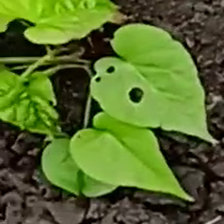
Weed species: Obscure_morning _glory(Ipomoea obscura)